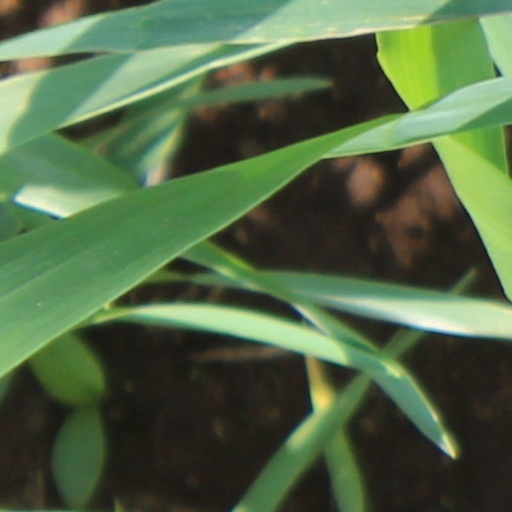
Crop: wheat